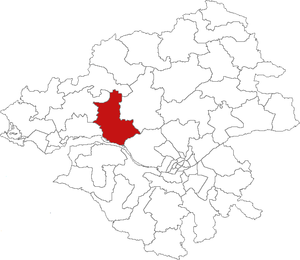
Carte de localisation du canton de Savenay (France, Loire-Atlantique)
Le canton de Savenay est une ancienne circonscription électorale française, située dans le département de la Loire-Atlantique.